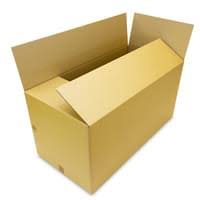
Waste category: cardboard